Ianbruceite

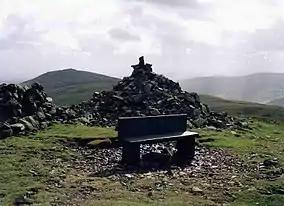
High Pike Summit

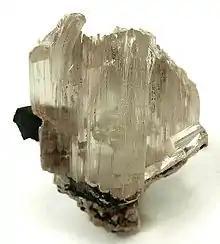
Leiteite

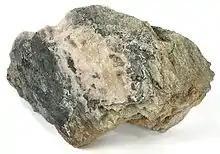
Köttigite

Ianbruceite is a rare hydrated zinc arsenate with the formula [Zn(OH)(HO)(AsO)](HO); material from the Driggith mine has traces of cobalt. It was first discovered at Tsumeb, approved by the International Mineralogical Association as a new mineral species in 2011, reference IMA2011-49, and named for Ian Bruce, who founded "Crystal Classics" in the early 1990s, and was heavily involved in attempts to reopen the famous Tsumeb mine for specimen mining.